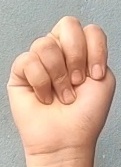
ASL sign: N